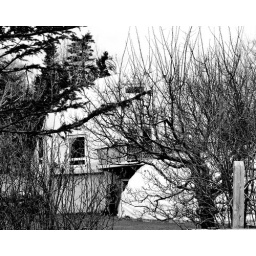
Is a strange and eerie looking house at the end of the road in Campbellton, NL.